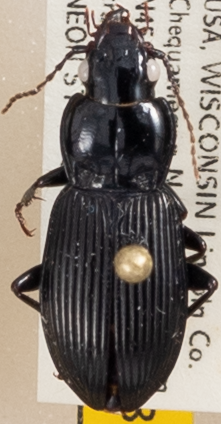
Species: Pterostichus novus
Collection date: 2018-06-26
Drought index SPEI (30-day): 1.274
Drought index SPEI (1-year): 0.09
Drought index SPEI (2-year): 2.09